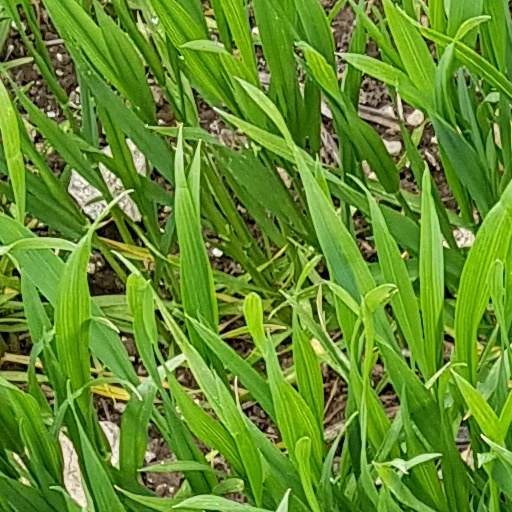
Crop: wheat